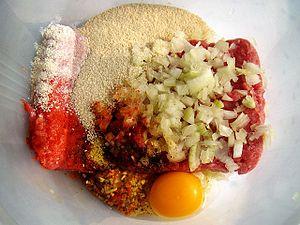
Le fasírt est un plat hongrois constitué d'une boulette de viande à base de bœuf, de porc ou de poulet mélangée avec de l'œuf, des oignons, de l'ail, du zsemle et du paprika.